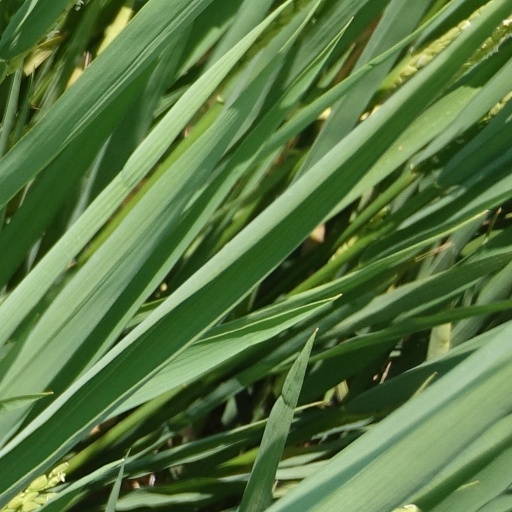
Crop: rice